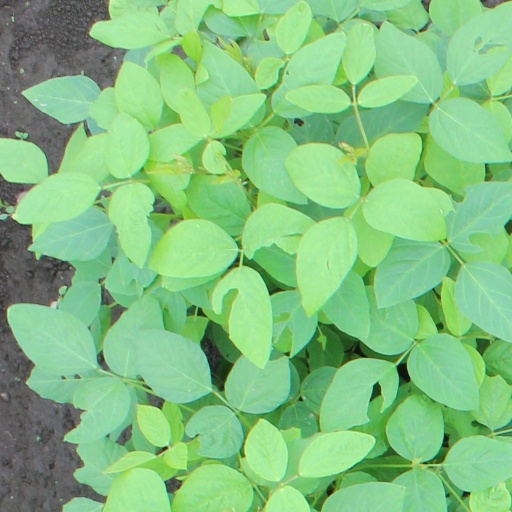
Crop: soybean